New York State Route 291

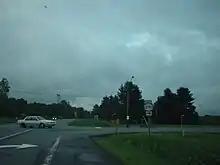
Northbound terminus of NY 291 at NY 365 north of Stittville. From 1930 to 1970, NY 12C entered from the right on NY 291 and continued into the background on NY 365 toward Barneveld.

In the 1930 renumbering of state highways in New York, NY 76 was reassigned to another highway in western New York. Its former routing between Careys Corners and Utica was incorporated into the new NY 12C, an alternate route of NY 12 between Utica and Barneveld that utilized the alignment of legislative Route 25 between Careys Corners and Barneveld. NY 12C began in downtown Utica and overlapped with NY 5S to Whitesboro, where it split from NY 5S and continued north to meet NY 46A near Stittville. The two routes converged here, following what is now NY 365 east to Holland Patent. NY 46A left NY 12C in the village and went north on modern NY 274 while NY 12C continued east to meet NY 12 in Barneveld.